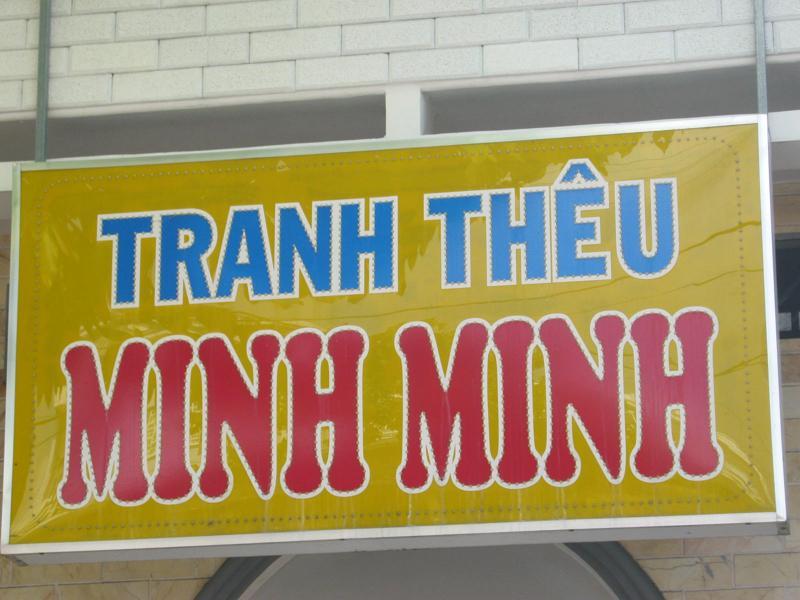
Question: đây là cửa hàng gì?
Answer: đây là cửa hàng tranh thêu